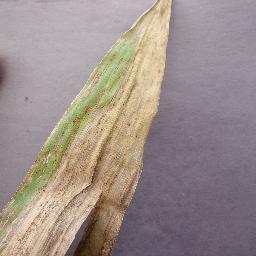
Label: Corn___Northern_Leaf_Blight